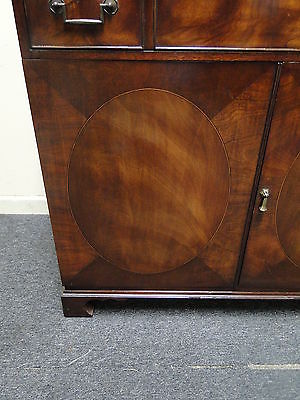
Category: cabinet